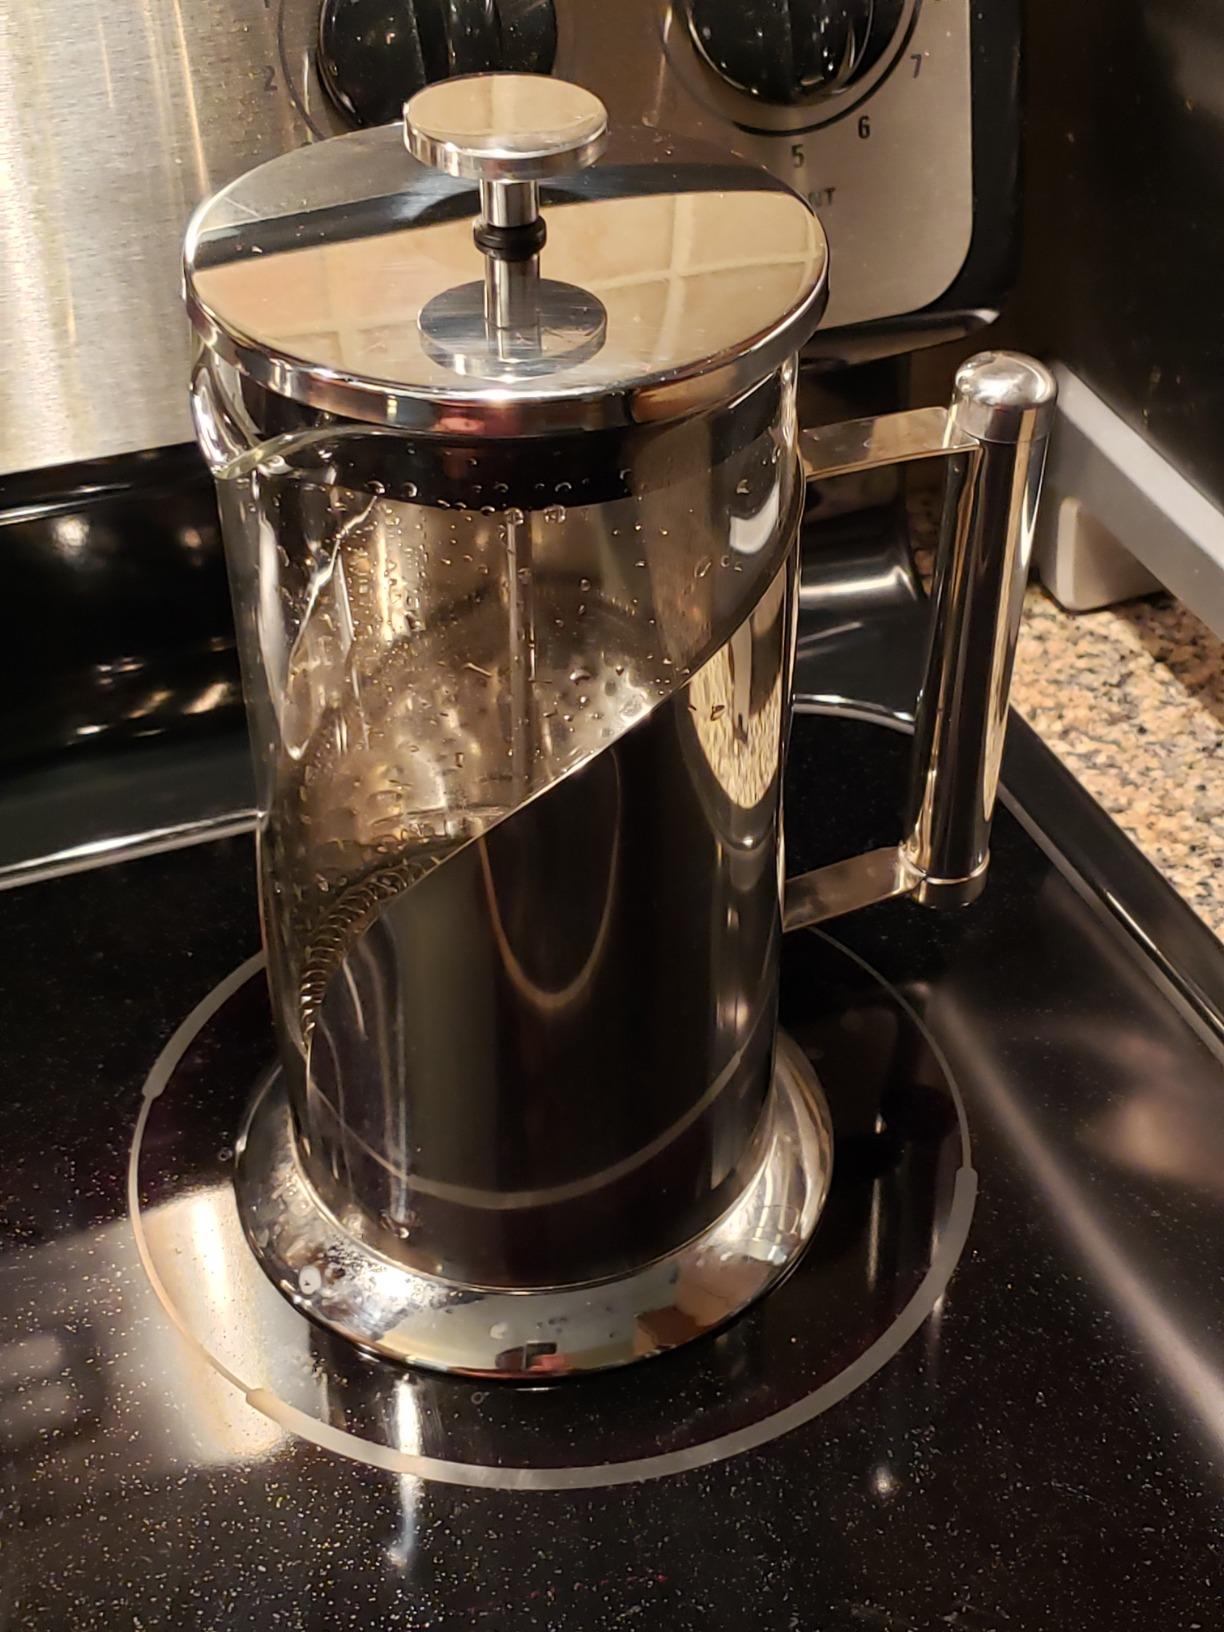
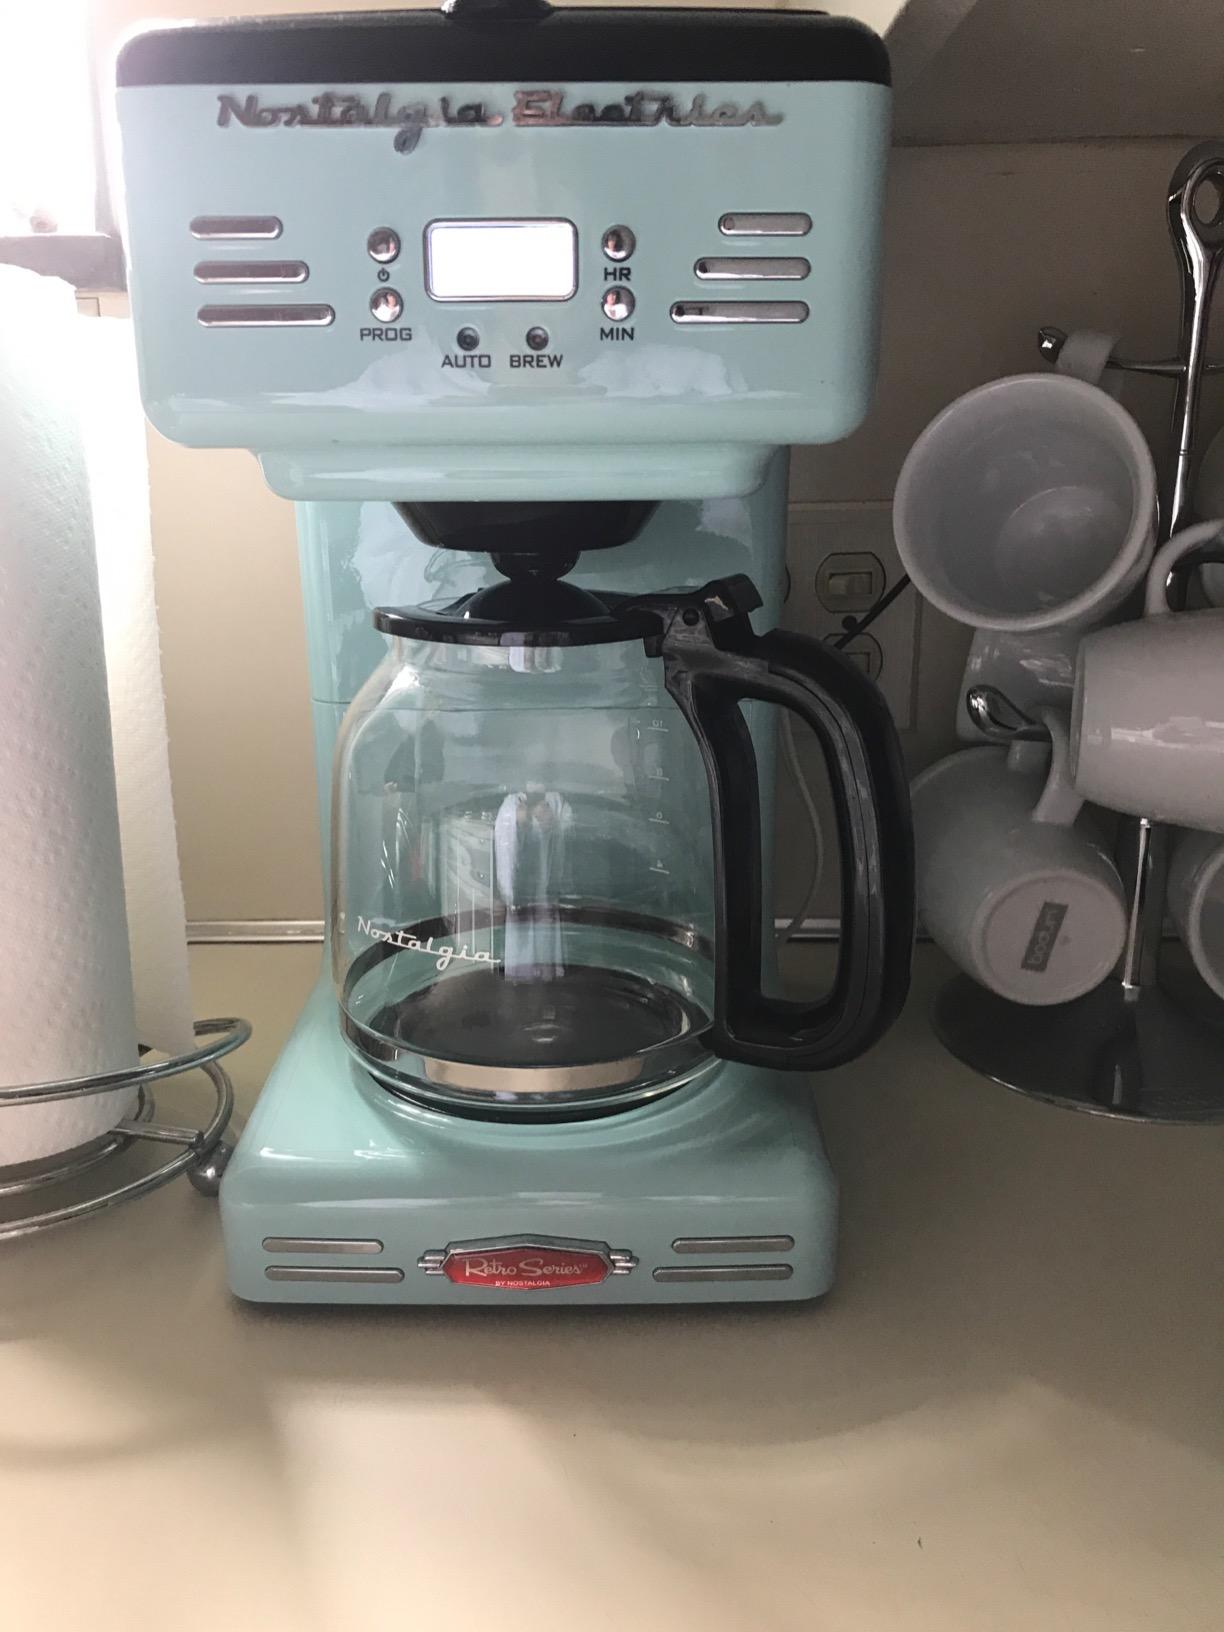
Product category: items_tea
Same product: no